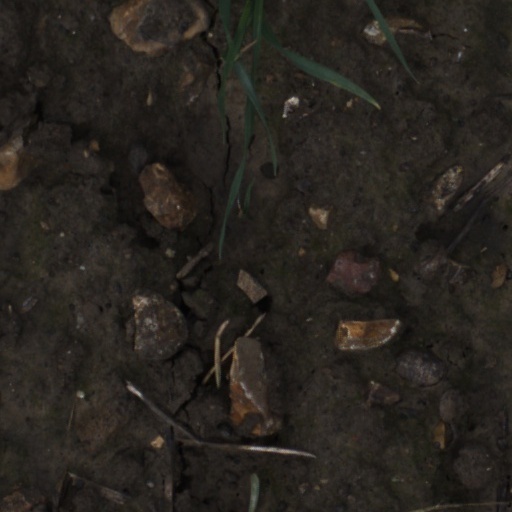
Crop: wheat